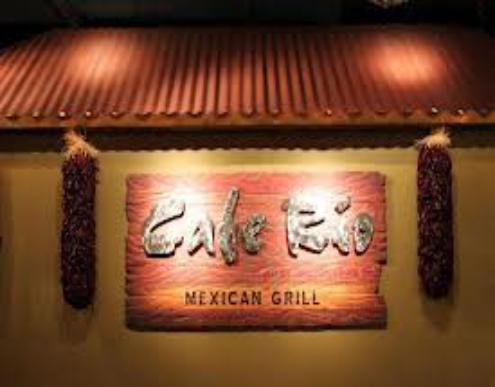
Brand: Cafe Rio
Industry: Food